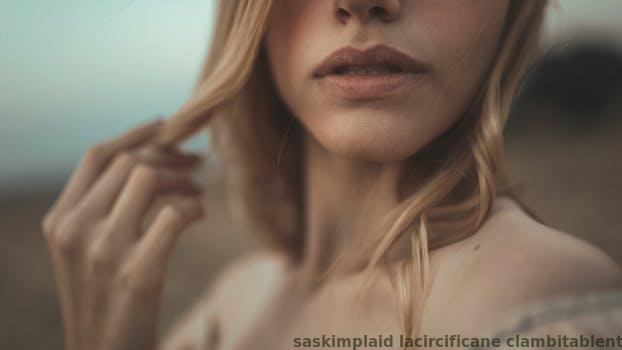
Label: Watermark